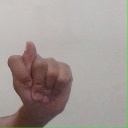
अक्षर: ट